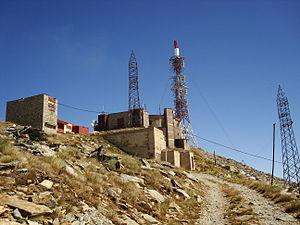
Le parc national du Pelister est l'un des trois parcs nationaux de la Macédoine du Nord.